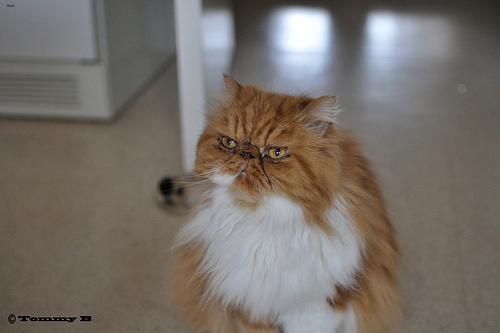
Breed: Persian